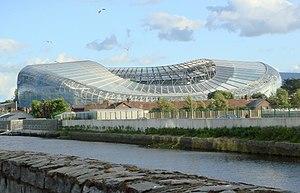
L'International Champions Cup 2016 est la quatrième édition du tournoi amical de pré-saison. Il débute à partir de la dernière semaine de juillet 2016.
L'International Champions Cup 2018 est la sixième édition de ce tournoi amical international de pré-saison. Il s'est déroulé entre le 20 juillet et le 11 août 2018.
L'Aviva Stadium est un stade situé à Dublin en Irlande. Inauguré le 15 mai 2010, il est le domicile des équipes d'Irlande de football et de rugby à XV.